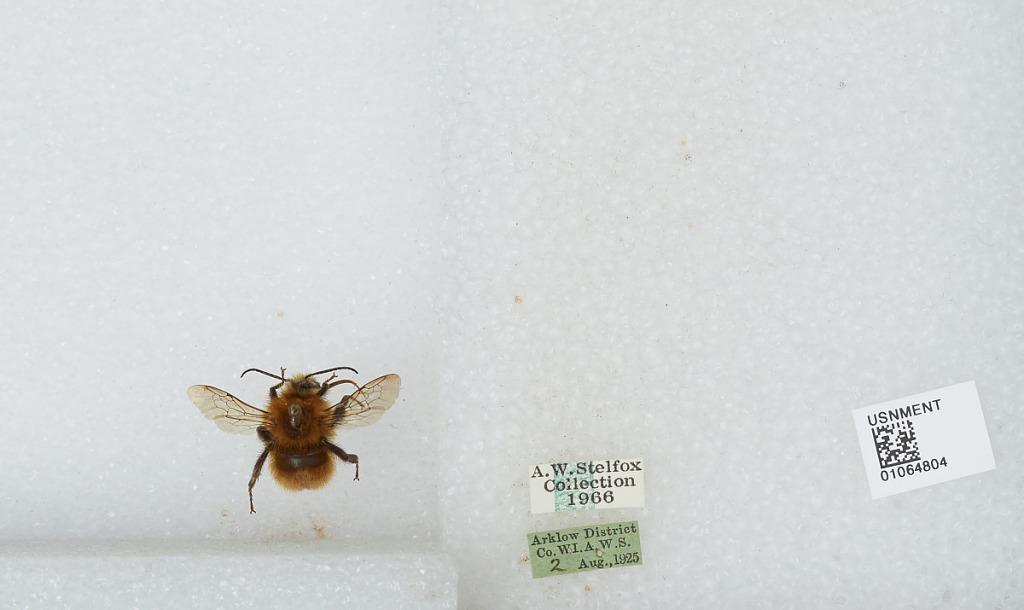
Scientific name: Bombus sp.
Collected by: A. Stelfox
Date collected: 1925-8-2
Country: Ireland
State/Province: Wicklow
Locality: Arklow District
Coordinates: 52.7941, -6.1649